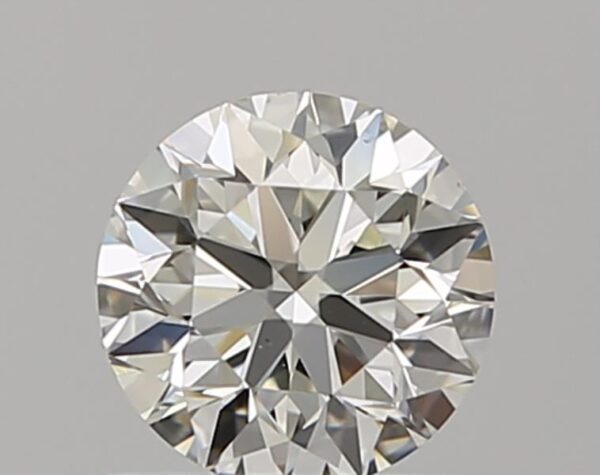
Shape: round
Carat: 0.59
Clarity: VS2
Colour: K
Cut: EX
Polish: EX
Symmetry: EX
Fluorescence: N
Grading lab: GIA
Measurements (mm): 5.32 x 5.35 x 3.36